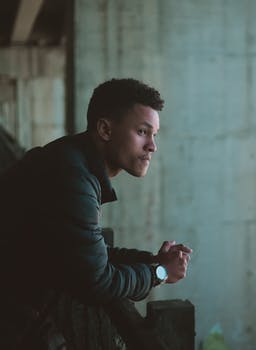
Label: No Watermark